Stanisław Klimecki

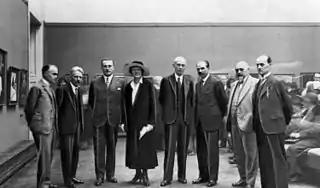
The 1931 art opening at the Palace of Fine Arts, Kraków. From right to left: Stanisław Klimecki, Witold Ostrowski (then vice-president of Kraków), President Władysław Belina-Prażmowski, and the Governor Mikołaj Kwaśniewski.

From 1919, Klimecki ran a law firm in Podgórze in sovereign Poland. In 1926, he was elected as member of the Kraków City Council; and on July 9, 1931, became vice-president of the city. He was involved in social services, health care, public parks, as well as the distribution of the city's gas. Following the resignation of President Mieczysław Kaplicki in February 1939, Klimecki served as interim president until the appointment of Bolesław Czuchajowski in May 1939, by the minister of internal affairs.